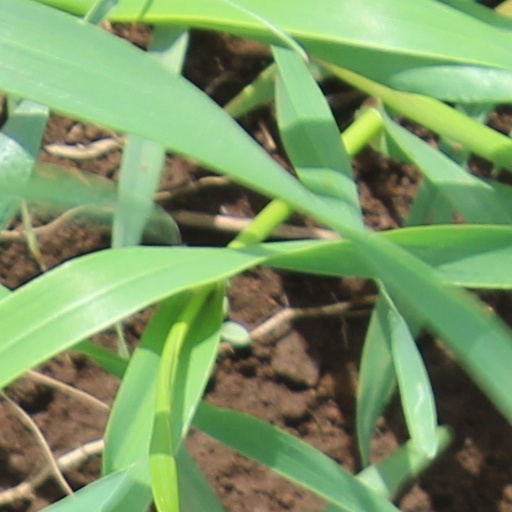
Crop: wheat